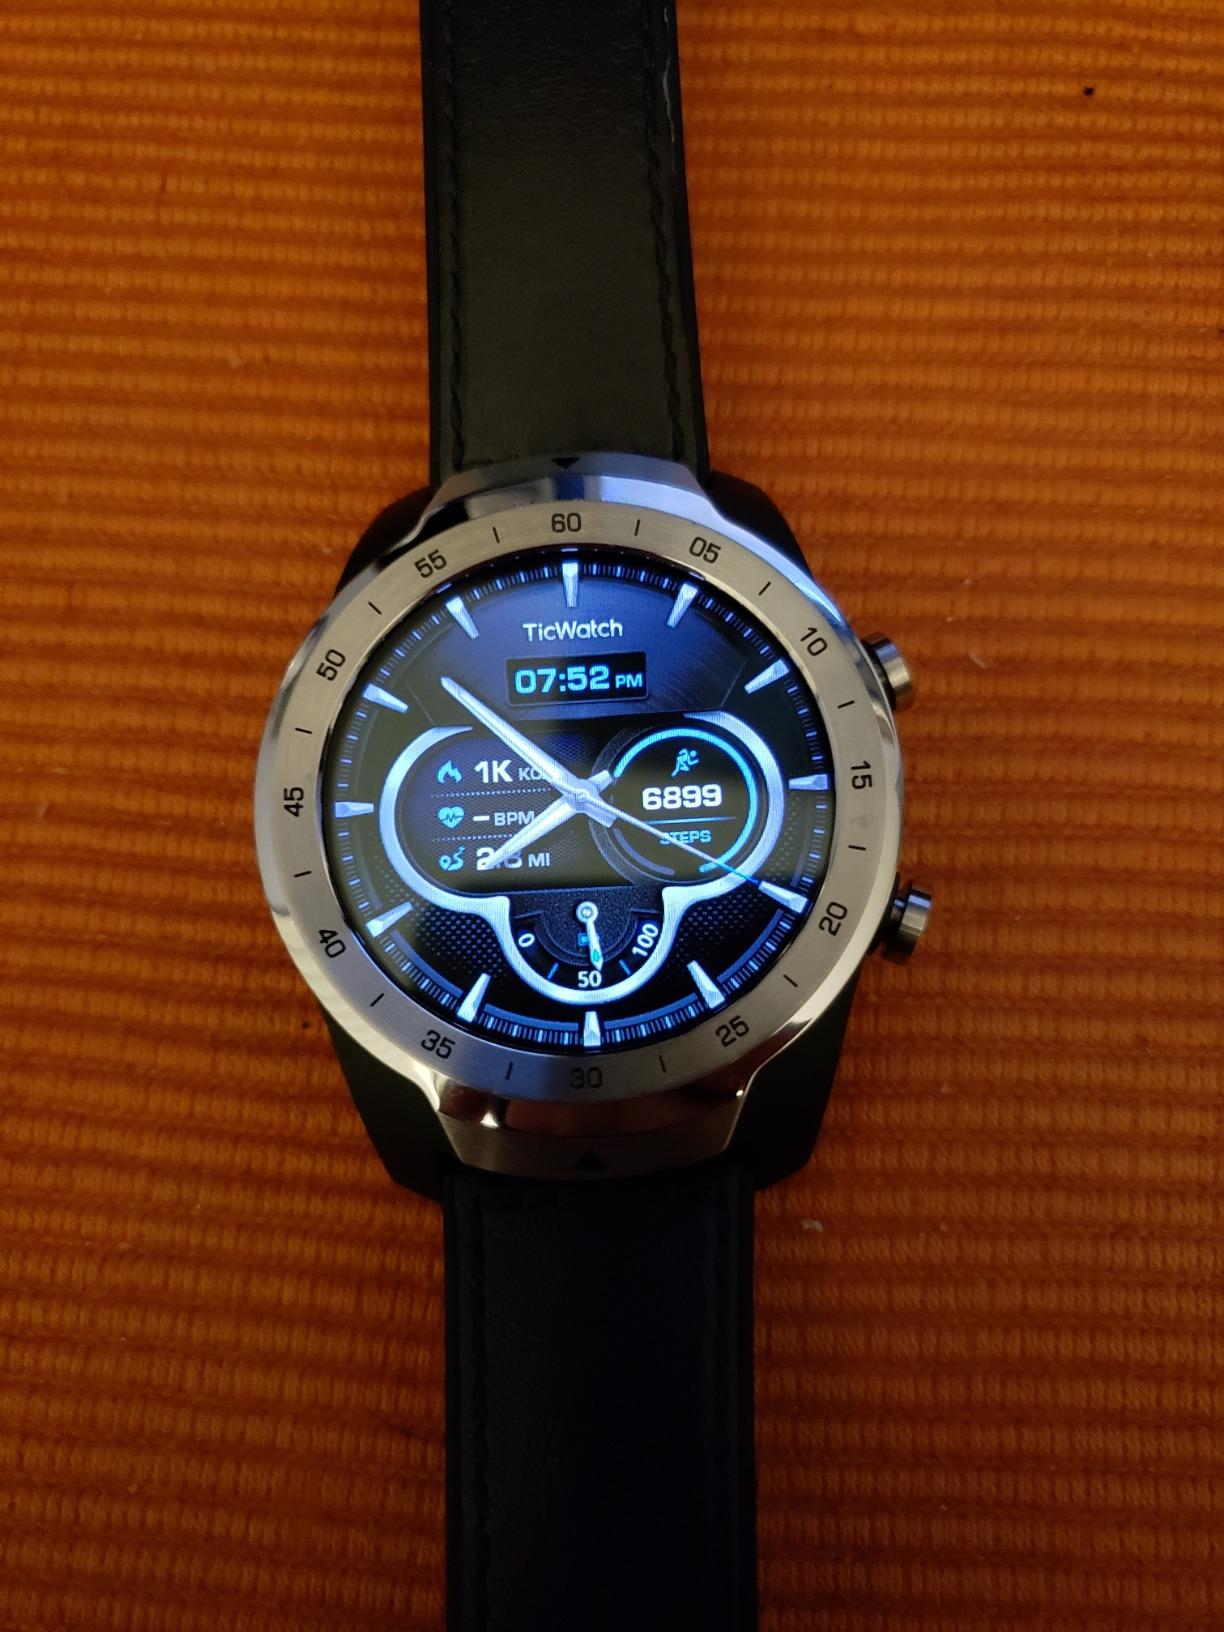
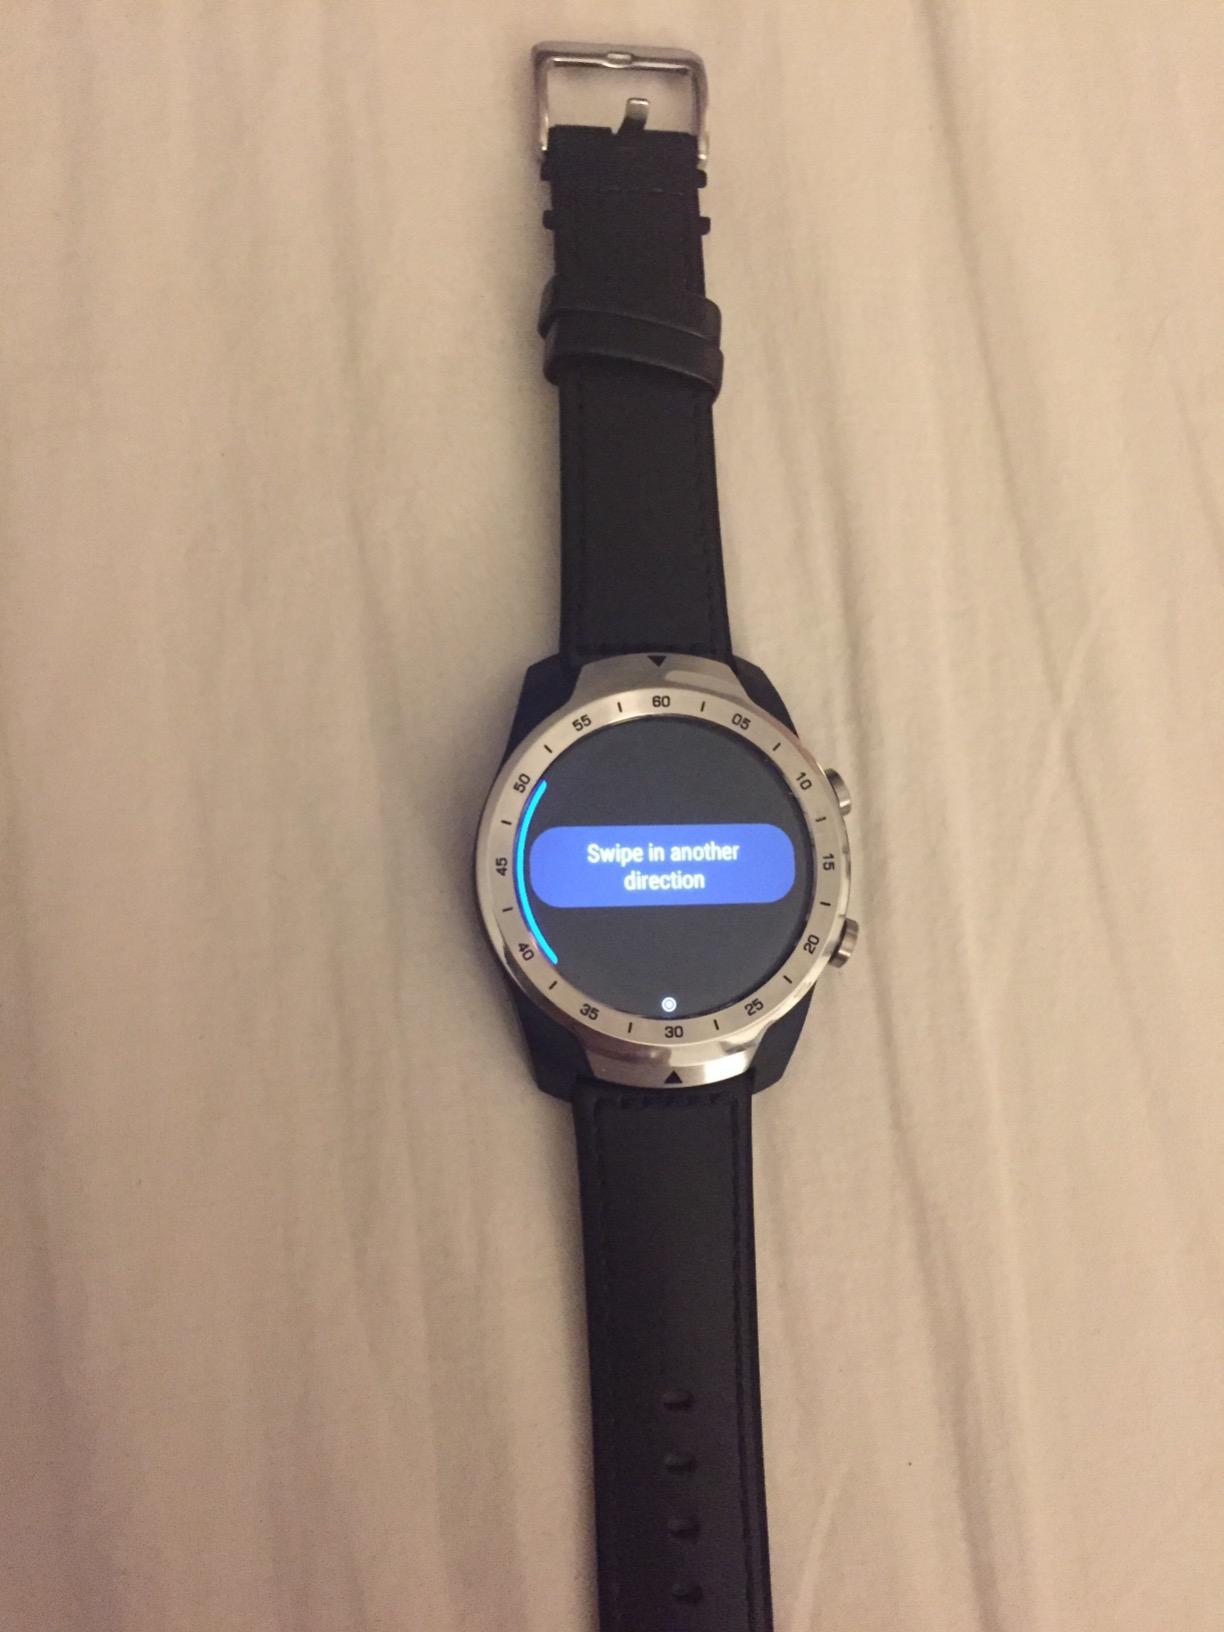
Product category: smartwatch
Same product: yes